Fuzzball (string theory)

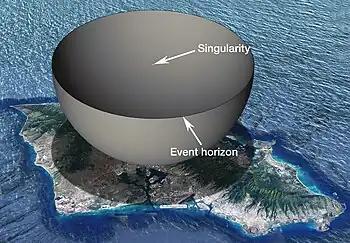
Shown over the Hawaiian island of Oahu is a cross-section of an unremarkable 6.8-solar-mass, classic black hole (albeit non-spinning and perfectly spherical for simplicity). It comprises a singularity, an event horizon, and a void between them, which is cut off from spacetime. The fuzzball hypothesis posits that black holes are balls of the ultimate form of degenerate matter with a physical surface located precisely at the event horizon.

Samir D. Mathur of Ohio State University published eight scientific papers between 2001 and 2012, assisted by postdoctoral researcher Oleg Lunin, who contributed to the first two papers. The papers propose that black holes are sphere-like extended objects with a definite volume and are composed of strings. This differs from the classic view of black holes in which there is a singularity at their centers, which are thought to be a zero-dimensional, zero-volume point in which the entire mass of a black hole is concentrated at infinite density, surrounded many kilometers away by an event horizon below which light cannot escape.